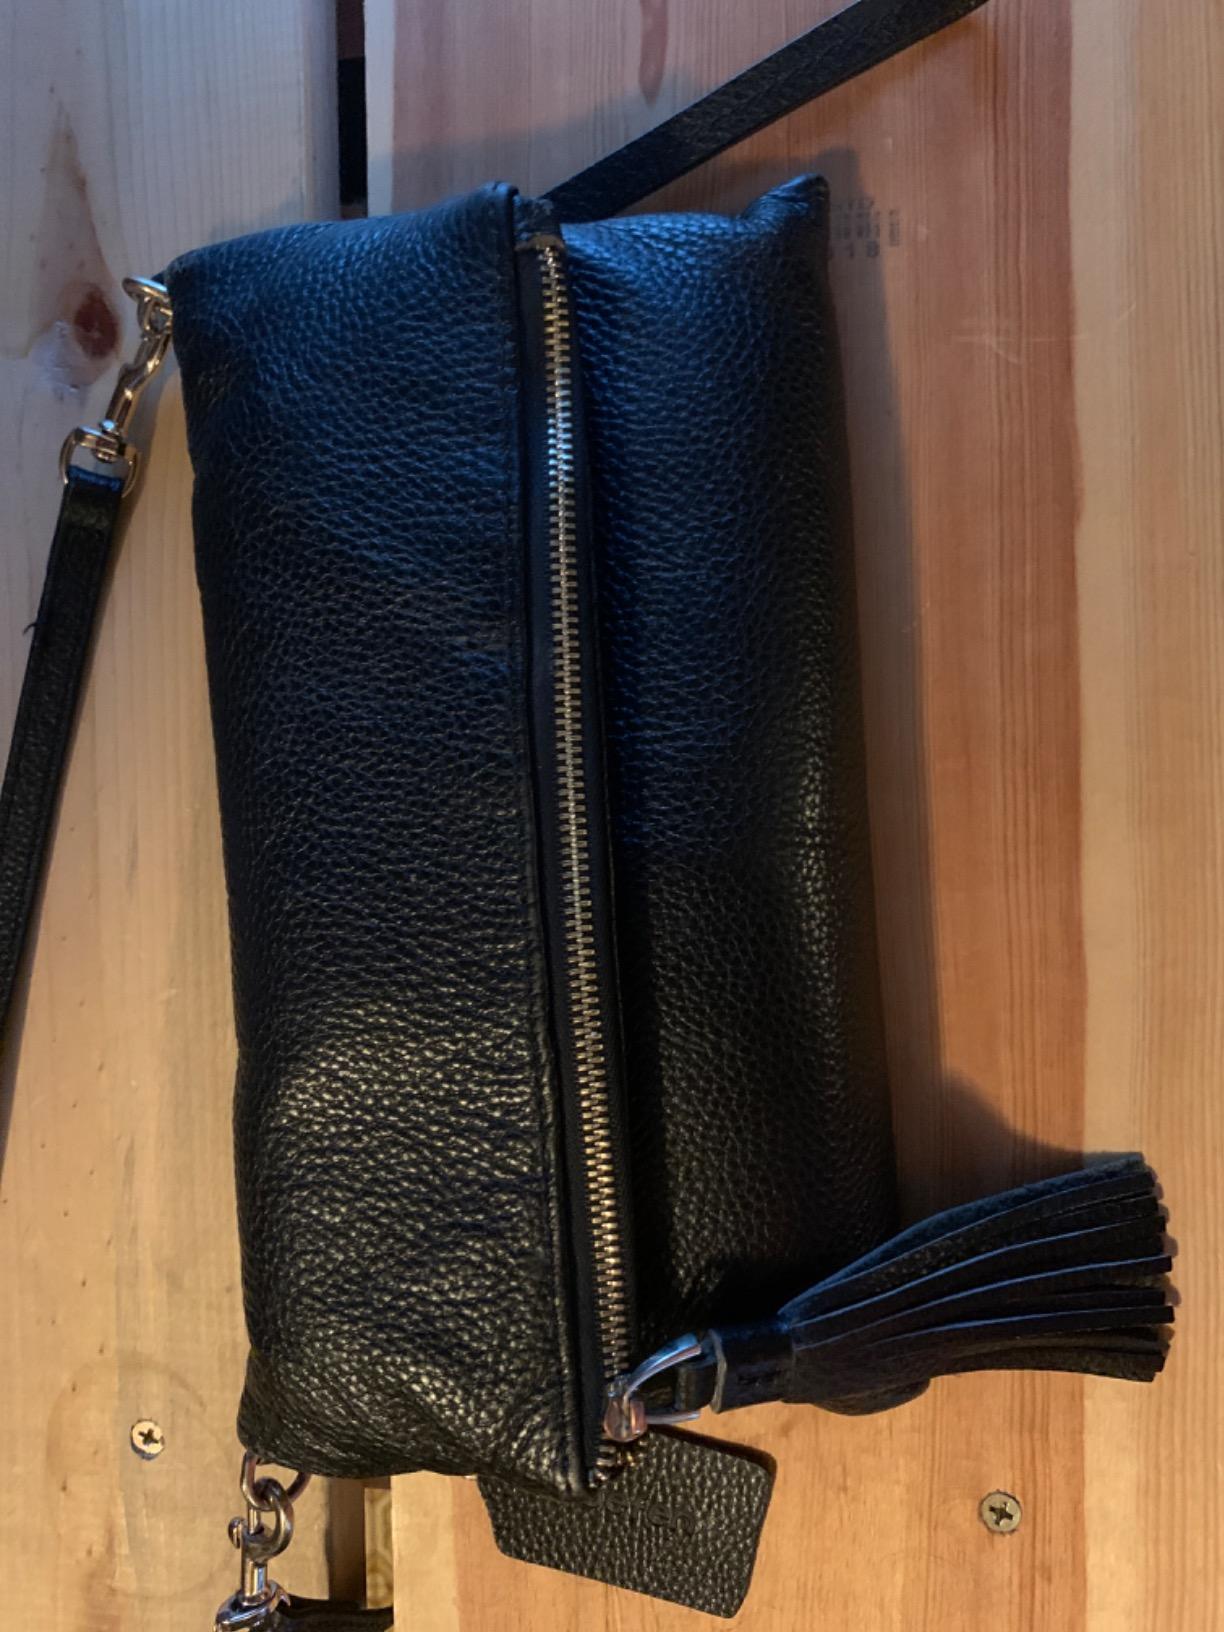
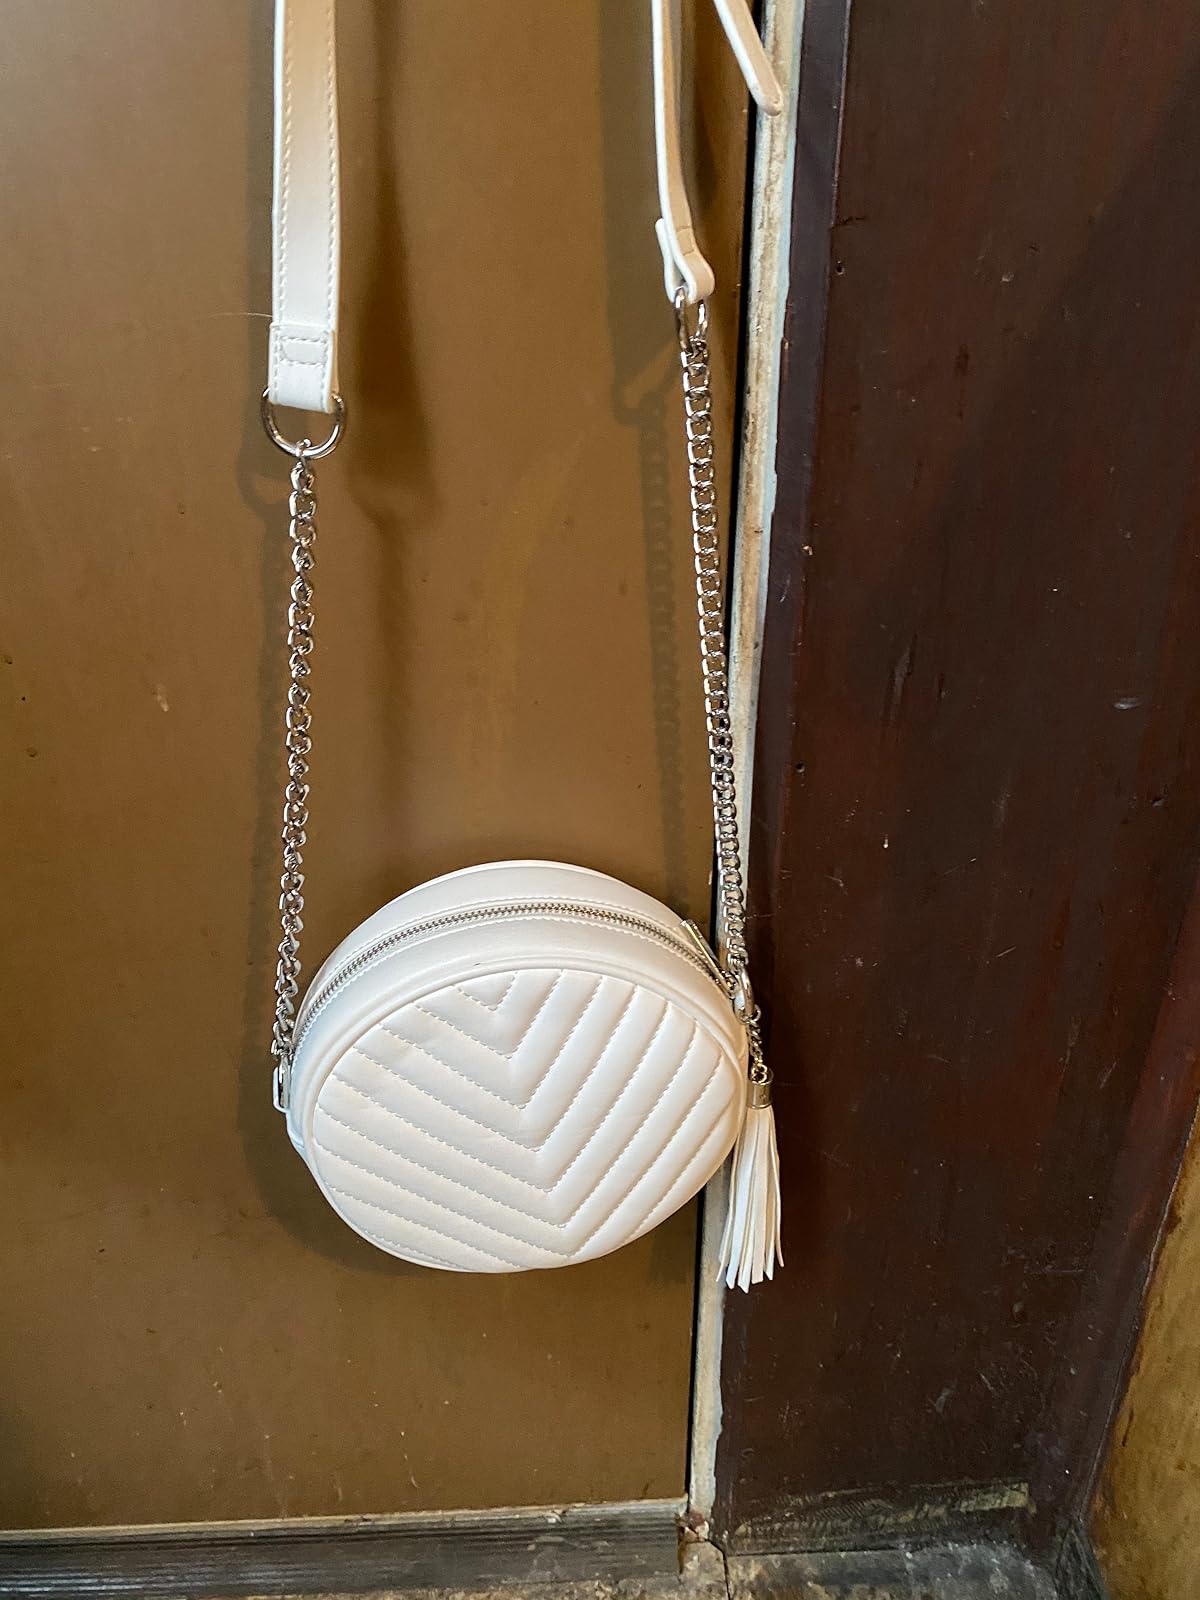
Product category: accessories_handbag
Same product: no